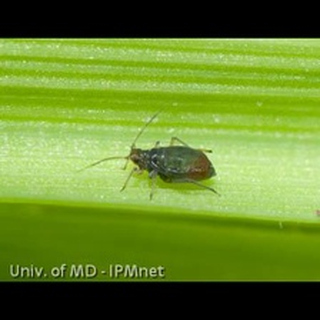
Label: wheat_aphid